Kamala Khan

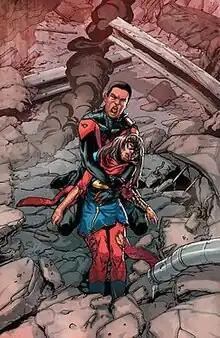
Kamala Khan dead in Spider-Man/Miles Morales' arms after being murdered by Zzzax, from "Champions" (2019) #3. Art by Steven Cummings.

Kamala develops her superpowers after Marvel's Infinity storyline, when the Terrigen Mists are released. Her dormant Inhuman abilities are activated by the mists on a rare night when she rebelliously decides to sneak out after her parents forbid her from attending a school party. Amanat said in 2022 that when she and Wilson were creating Kamala, the character was originally going to be a mutant before they changed her to an Inhuman. "Screen Rant" noted that Kamala is a "polymorph", with moves which "are basically Ant-Man and Mister Fantastic's combined". According to academic Sarah Gibbons, Kamala's body-morphing is paralleled by the flexibility required of the characters who live in Jersey City; her unusual, superpowered body shape conveys a non-conforming message.